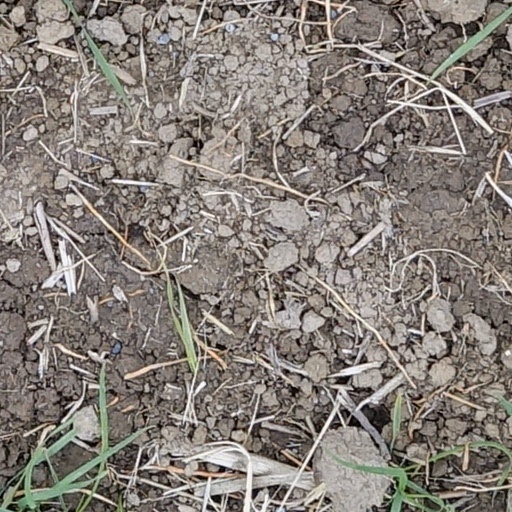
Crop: wheat